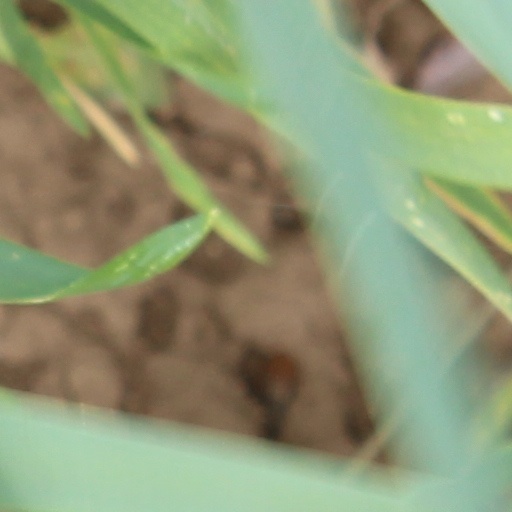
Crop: wheat